Katharina Schratt

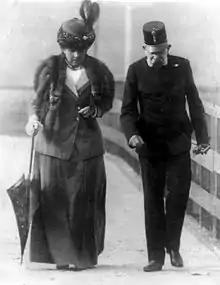
Schratt with Emperor Franz Joseph, about 1910

Schratt's appearances and performances in the early 1880s at Hofburgtheater captivated Franz Joseph, and she was invited to perform for visiting Czar Alexander III of Russia at Kremsier Castle. She soon became Franz Joseph's companion but there is no solid evidence that it was anything but platonic. It is said that Franz Joseph's wife Empress Elisabeth actually encouraged the relationship between the actress and the Emperor, including the commissioning of a portrait of Schratt.